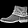
Label: Ankle boot